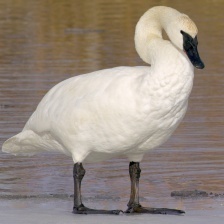
Species: TRUMPTER SWAN
Scientific name: CYGNUS BUCCINATOR
ImageNet parent category: black_swan